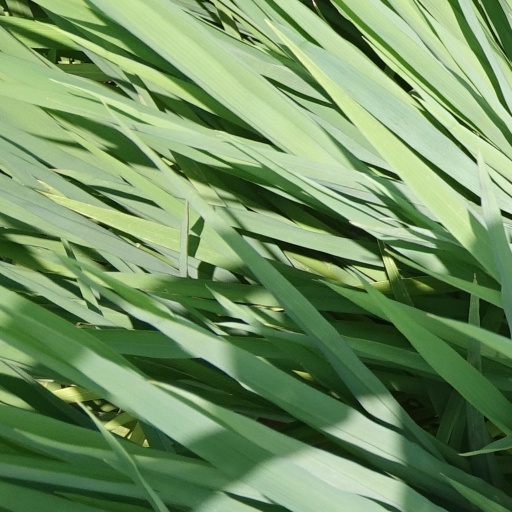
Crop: rice